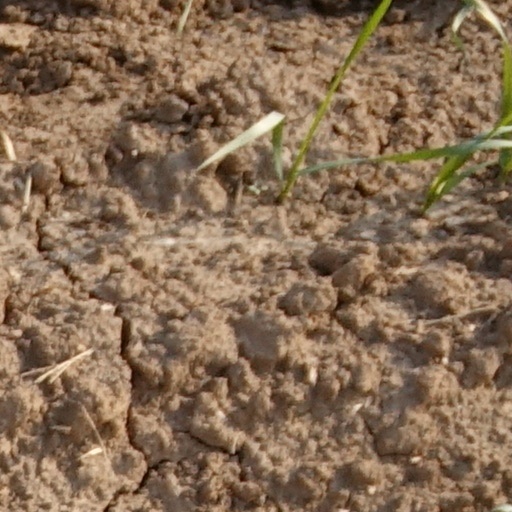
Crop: wheat